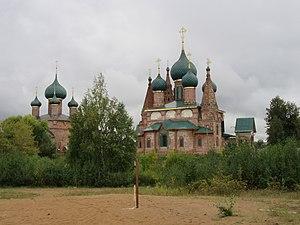
Vue de côté des deux églises proches de Saint-Jean Chrysostome
L'église Saint-Jean-Chrysostome, ou Saint-Jean-Bouche-d'Or, appelée également église Saint-Jean-Chrysostome de Korovniki est une église orthodoxe construite entre 1649 et 1654, en face du confluent de la Volga et du Kotorosl, dans la ville russe de Iaroslavl, dans le faubourg de Korovniki. Elle fut construite aux frais de riches marchands : les frères Nejdanovski. L'église voisine est une église d'hiver et chauffée. Elle est dédiée à l'icône de Notre-Dame de Vladimir.